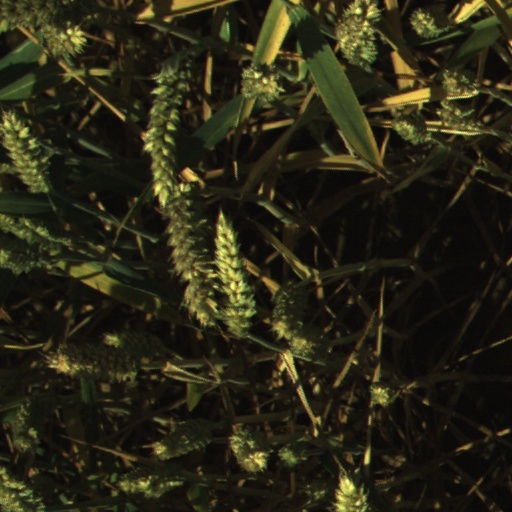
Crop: wheat